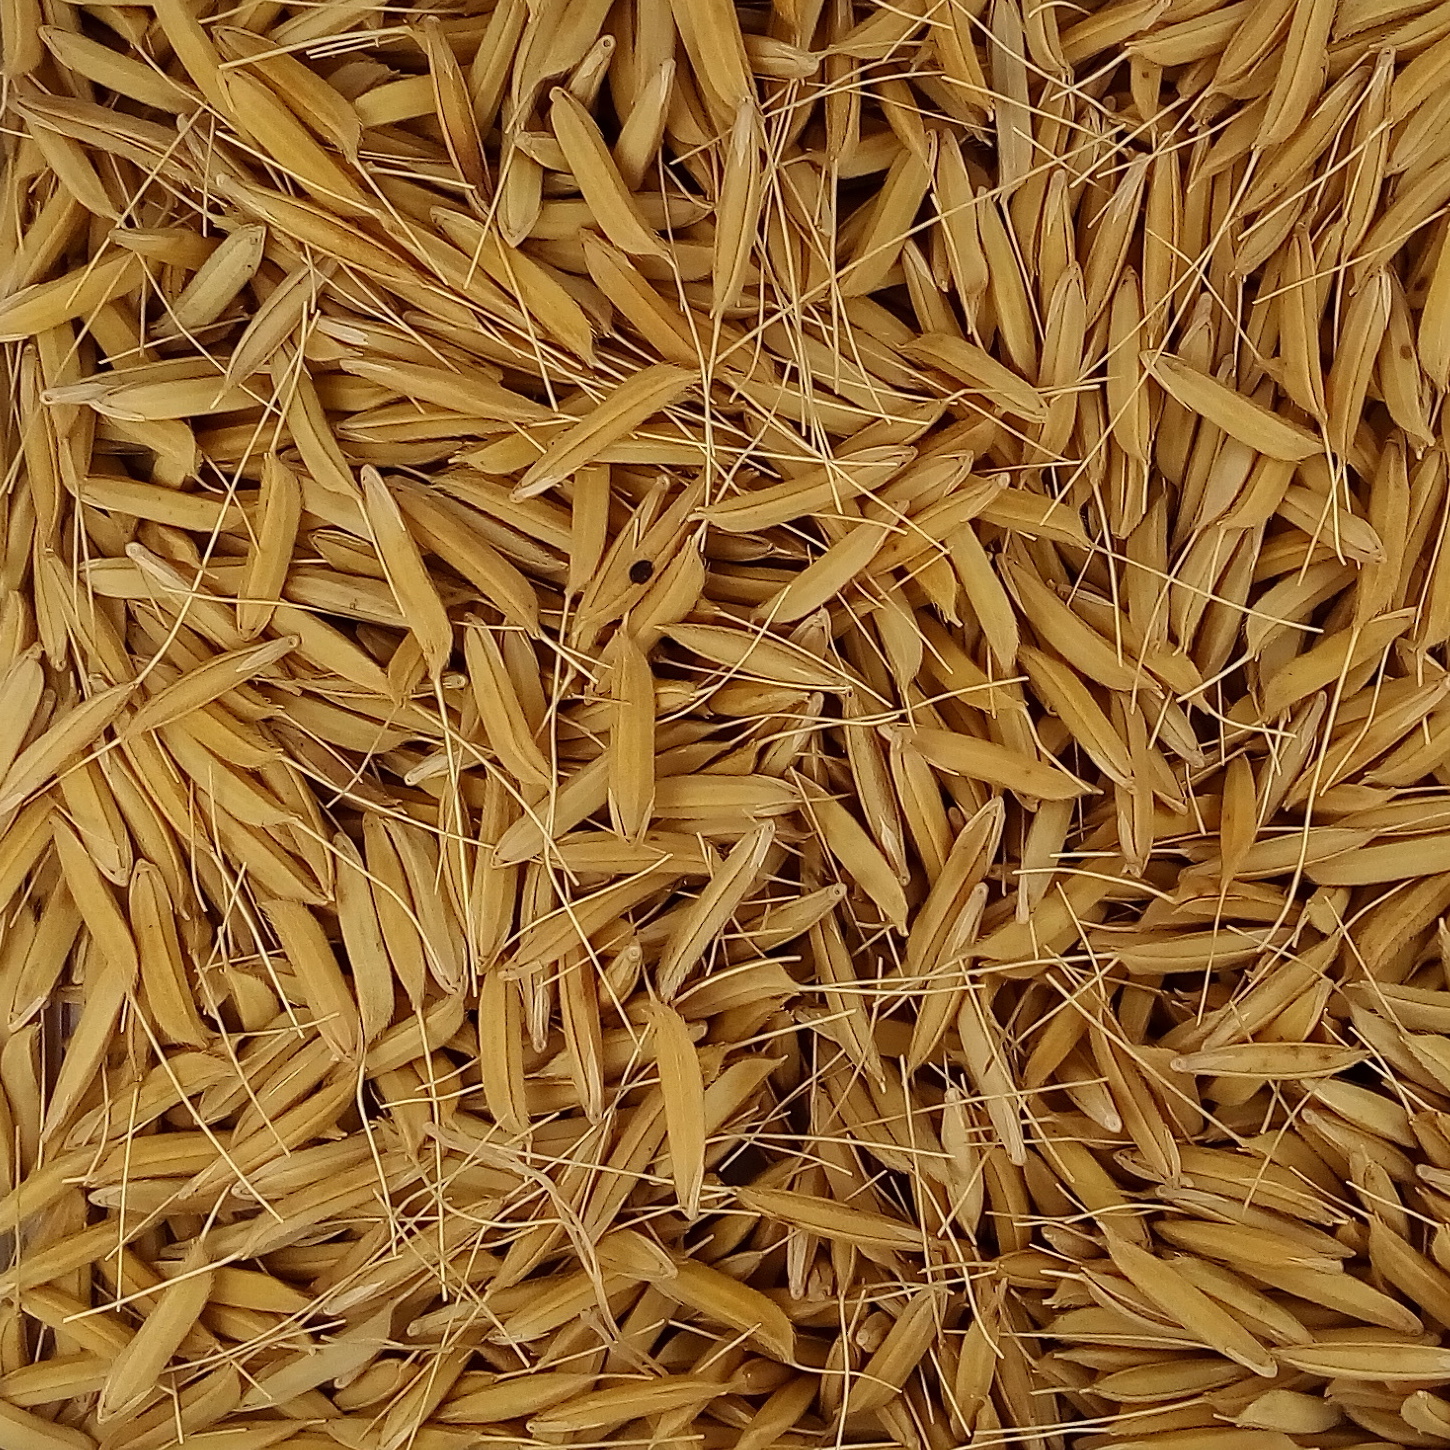
Rice seed variety: 1637